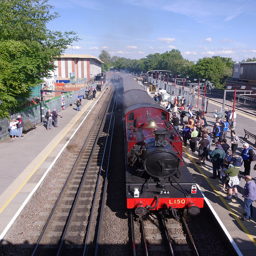
A train traveling down train tracks next to a  crowd of people.
A large train at a station full of people.
a train sitting on a track with a group of people waiting on it
A train on the tracks with passengers waiting to board.
An old train sitting on a train track.